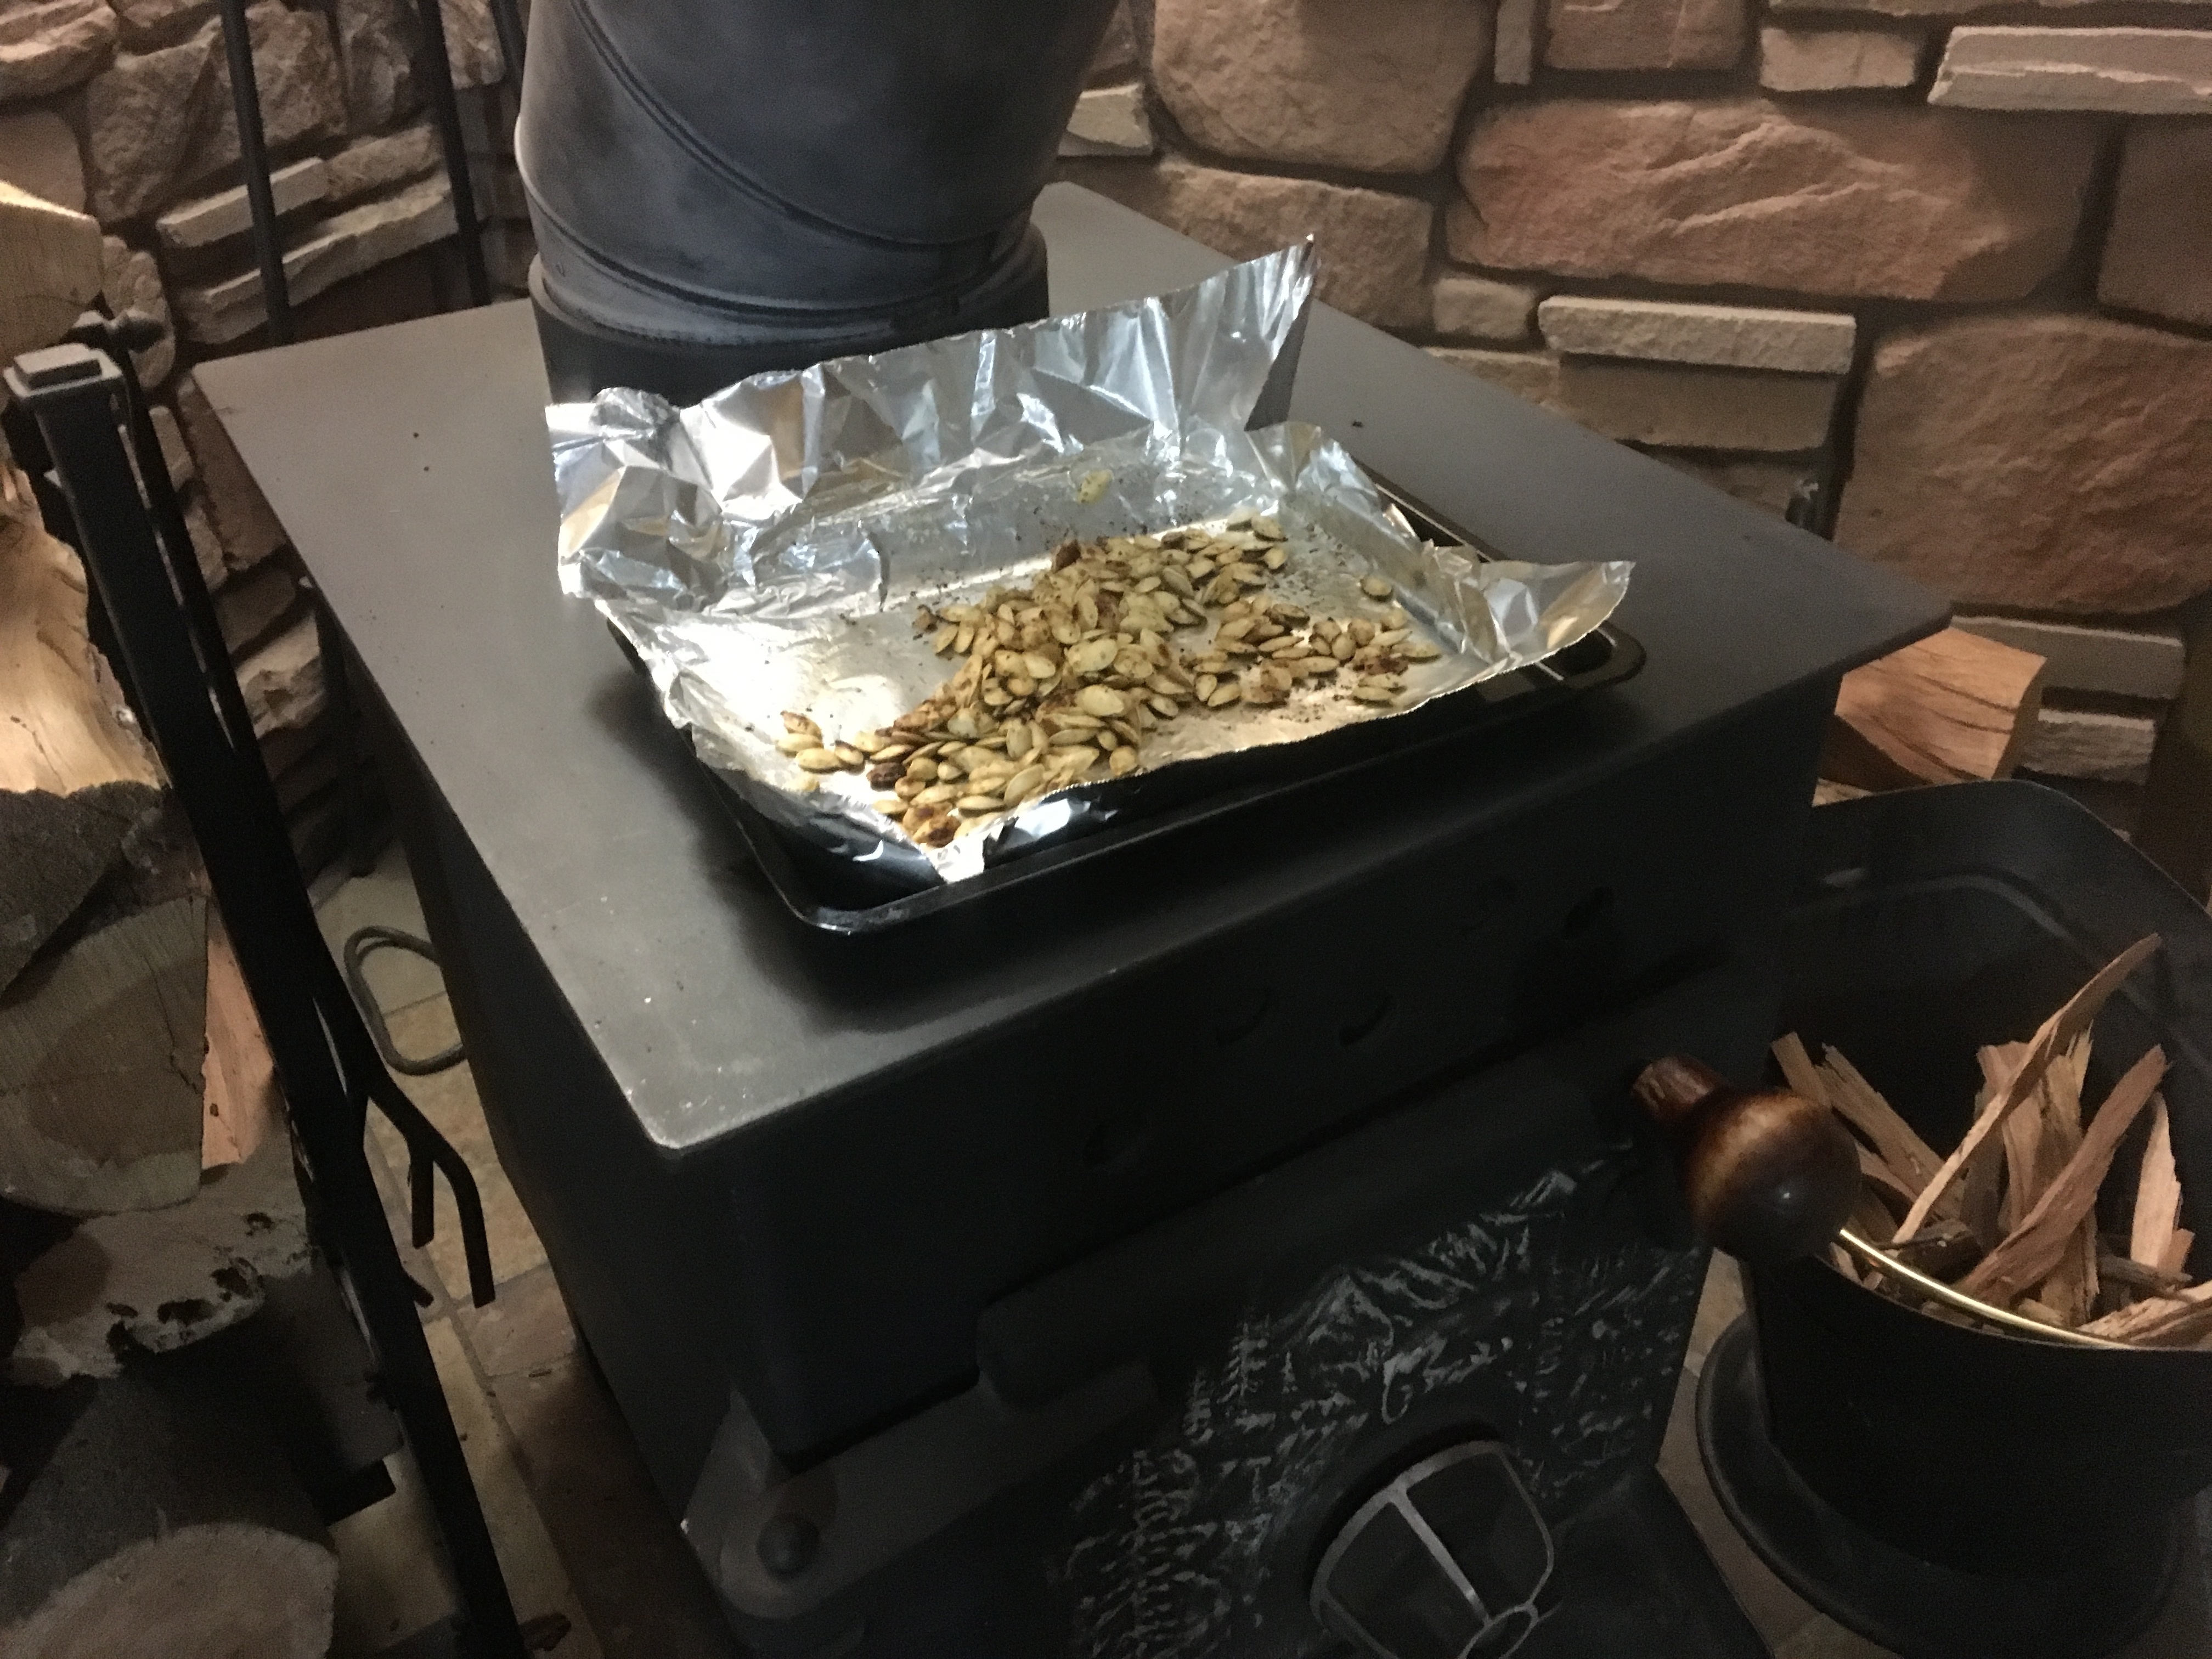
dish, meal, food, cooking